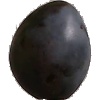
Label: Plum 3